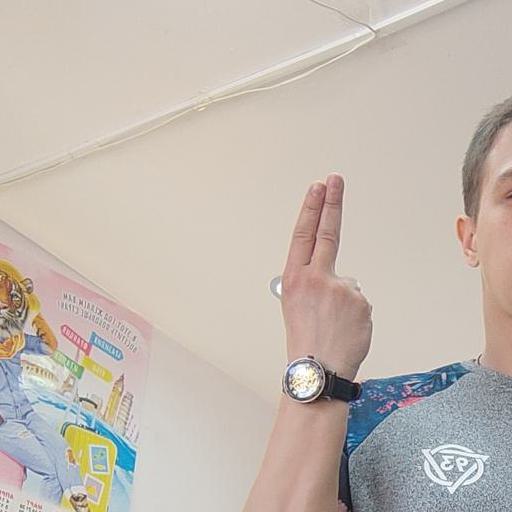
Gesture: two_up_inverted